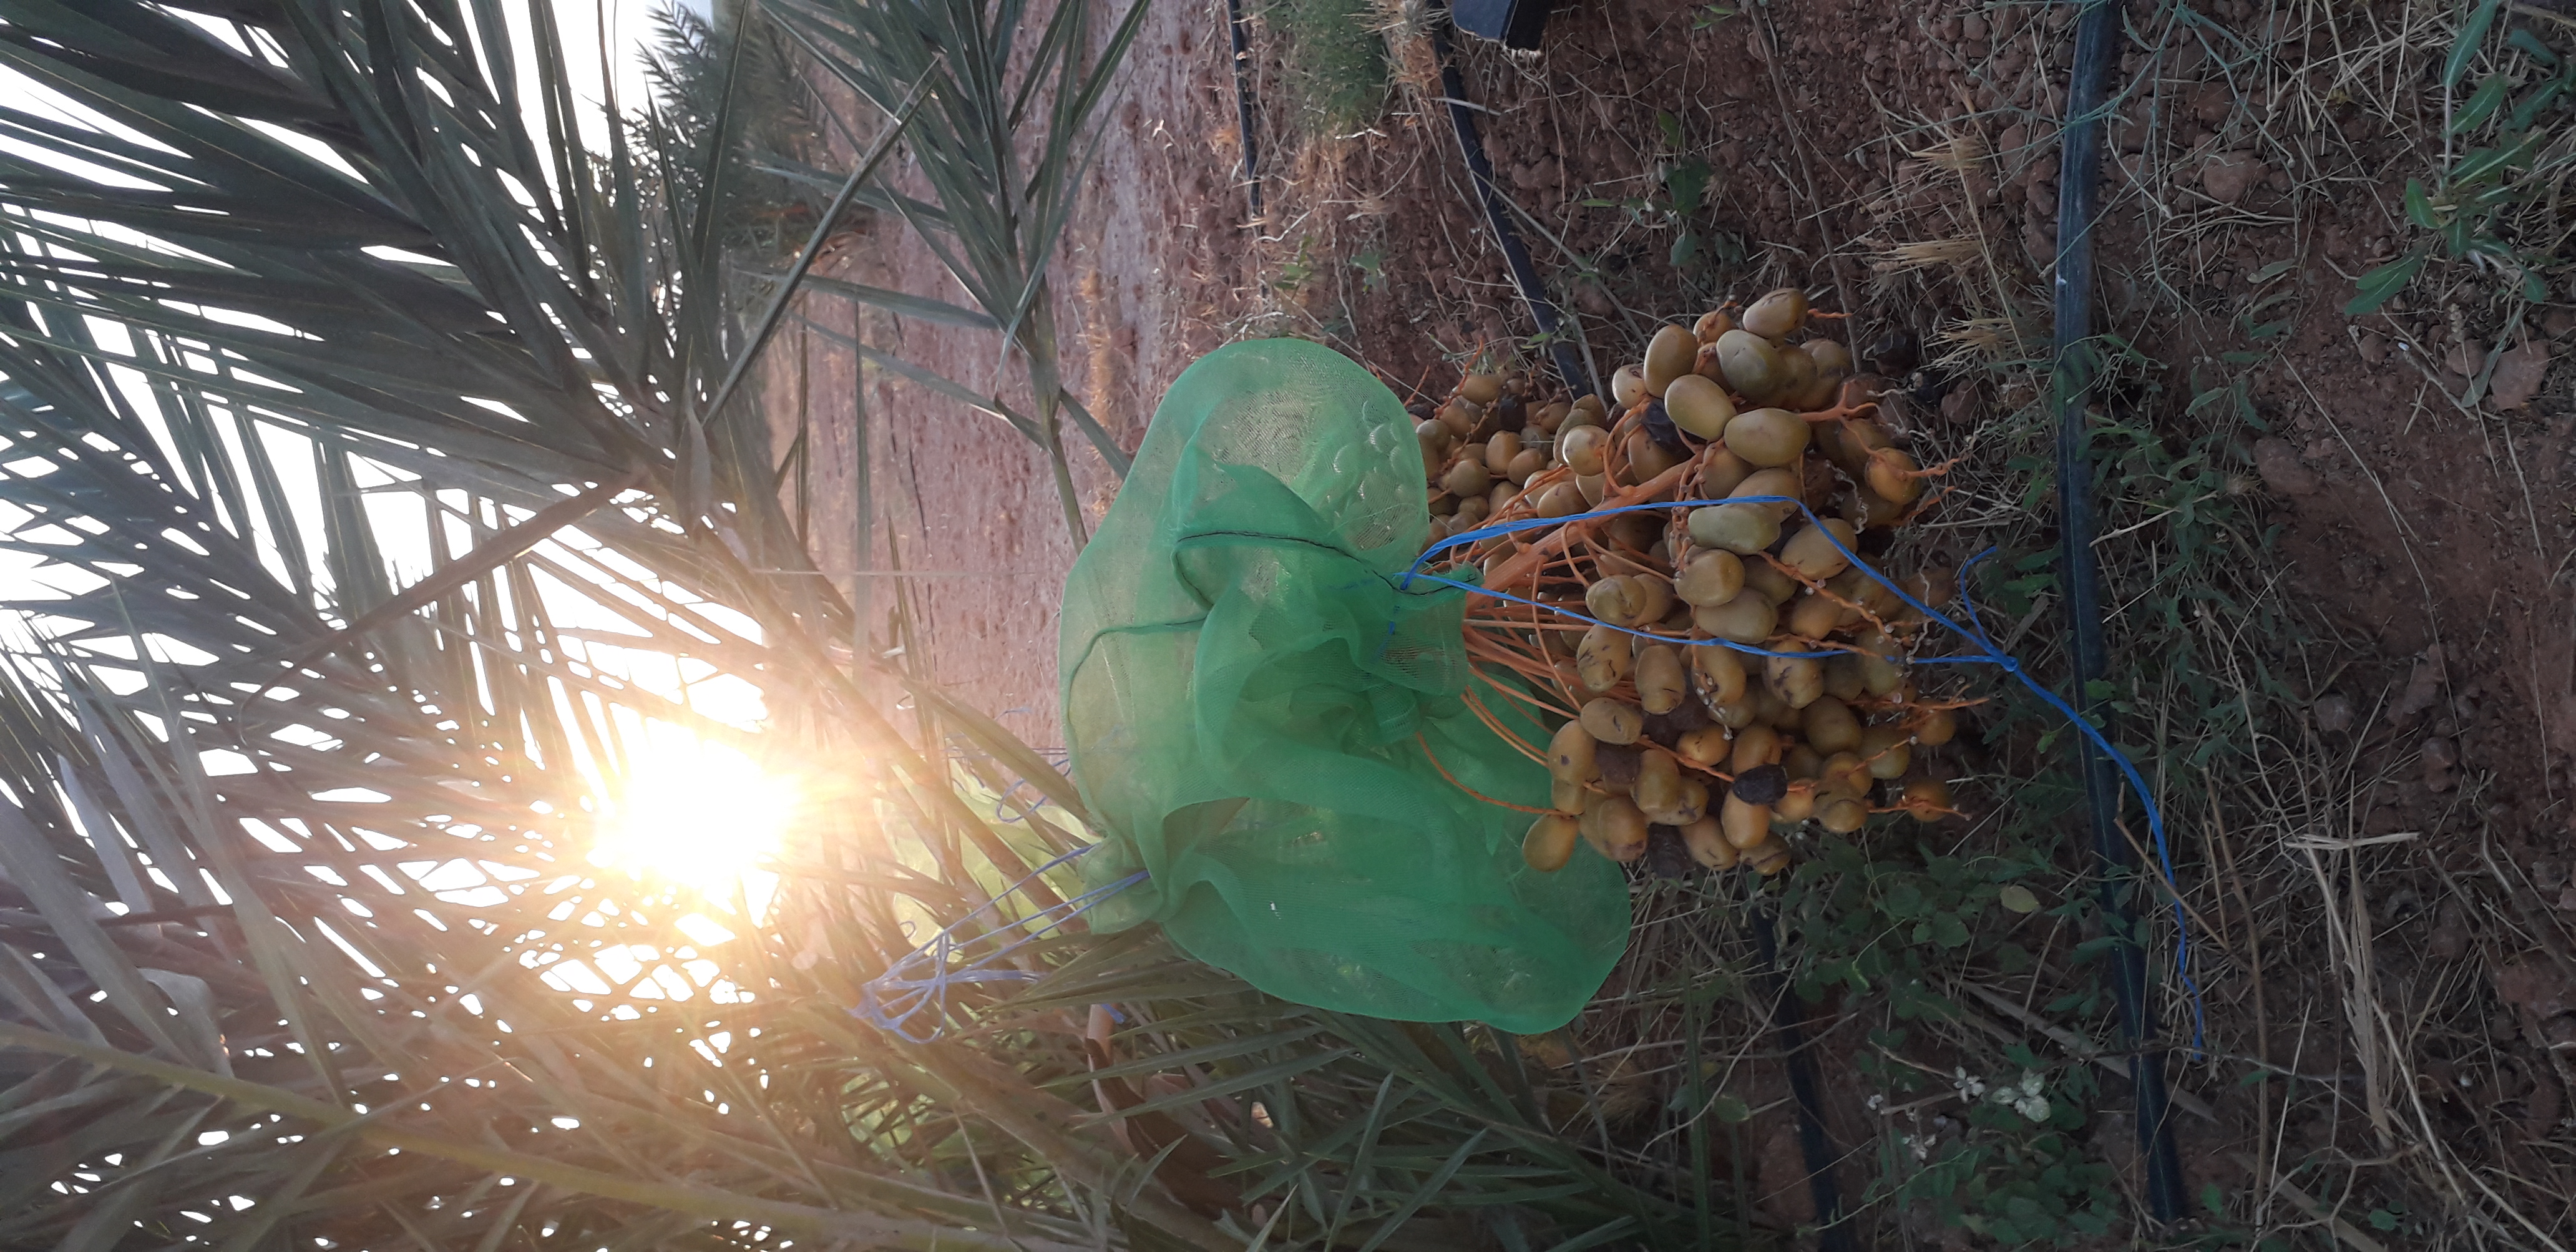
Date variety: Boufagous